F. Scott Fitzgerald

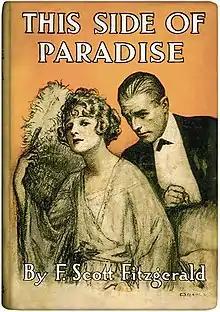
Critics praised "This Side of Paradise" (1920) for its experimental style but derided its form and construction.

Fitzgerald's dire financial straits compelled him to accept a lucrative contract as a screenwriter with Metro-Goldwyn-Mayer (MGM) in 1937 that necessitated his relocation to Hollywood. Despite earning his highest annual income up to that point ($29,757.87), Fitzgerald spent the bulk of his income on Zelda's psychiatric treatment and his daughter Scottie's school expenses. During the next two years, Fitzgerald rented a cheap room at the Garden of Allah bungalow on Sunset Boulevard. In an effort to abstain from alcohol, Fitzgerald drank large amounts of Coca-Cola and ate many sweets.